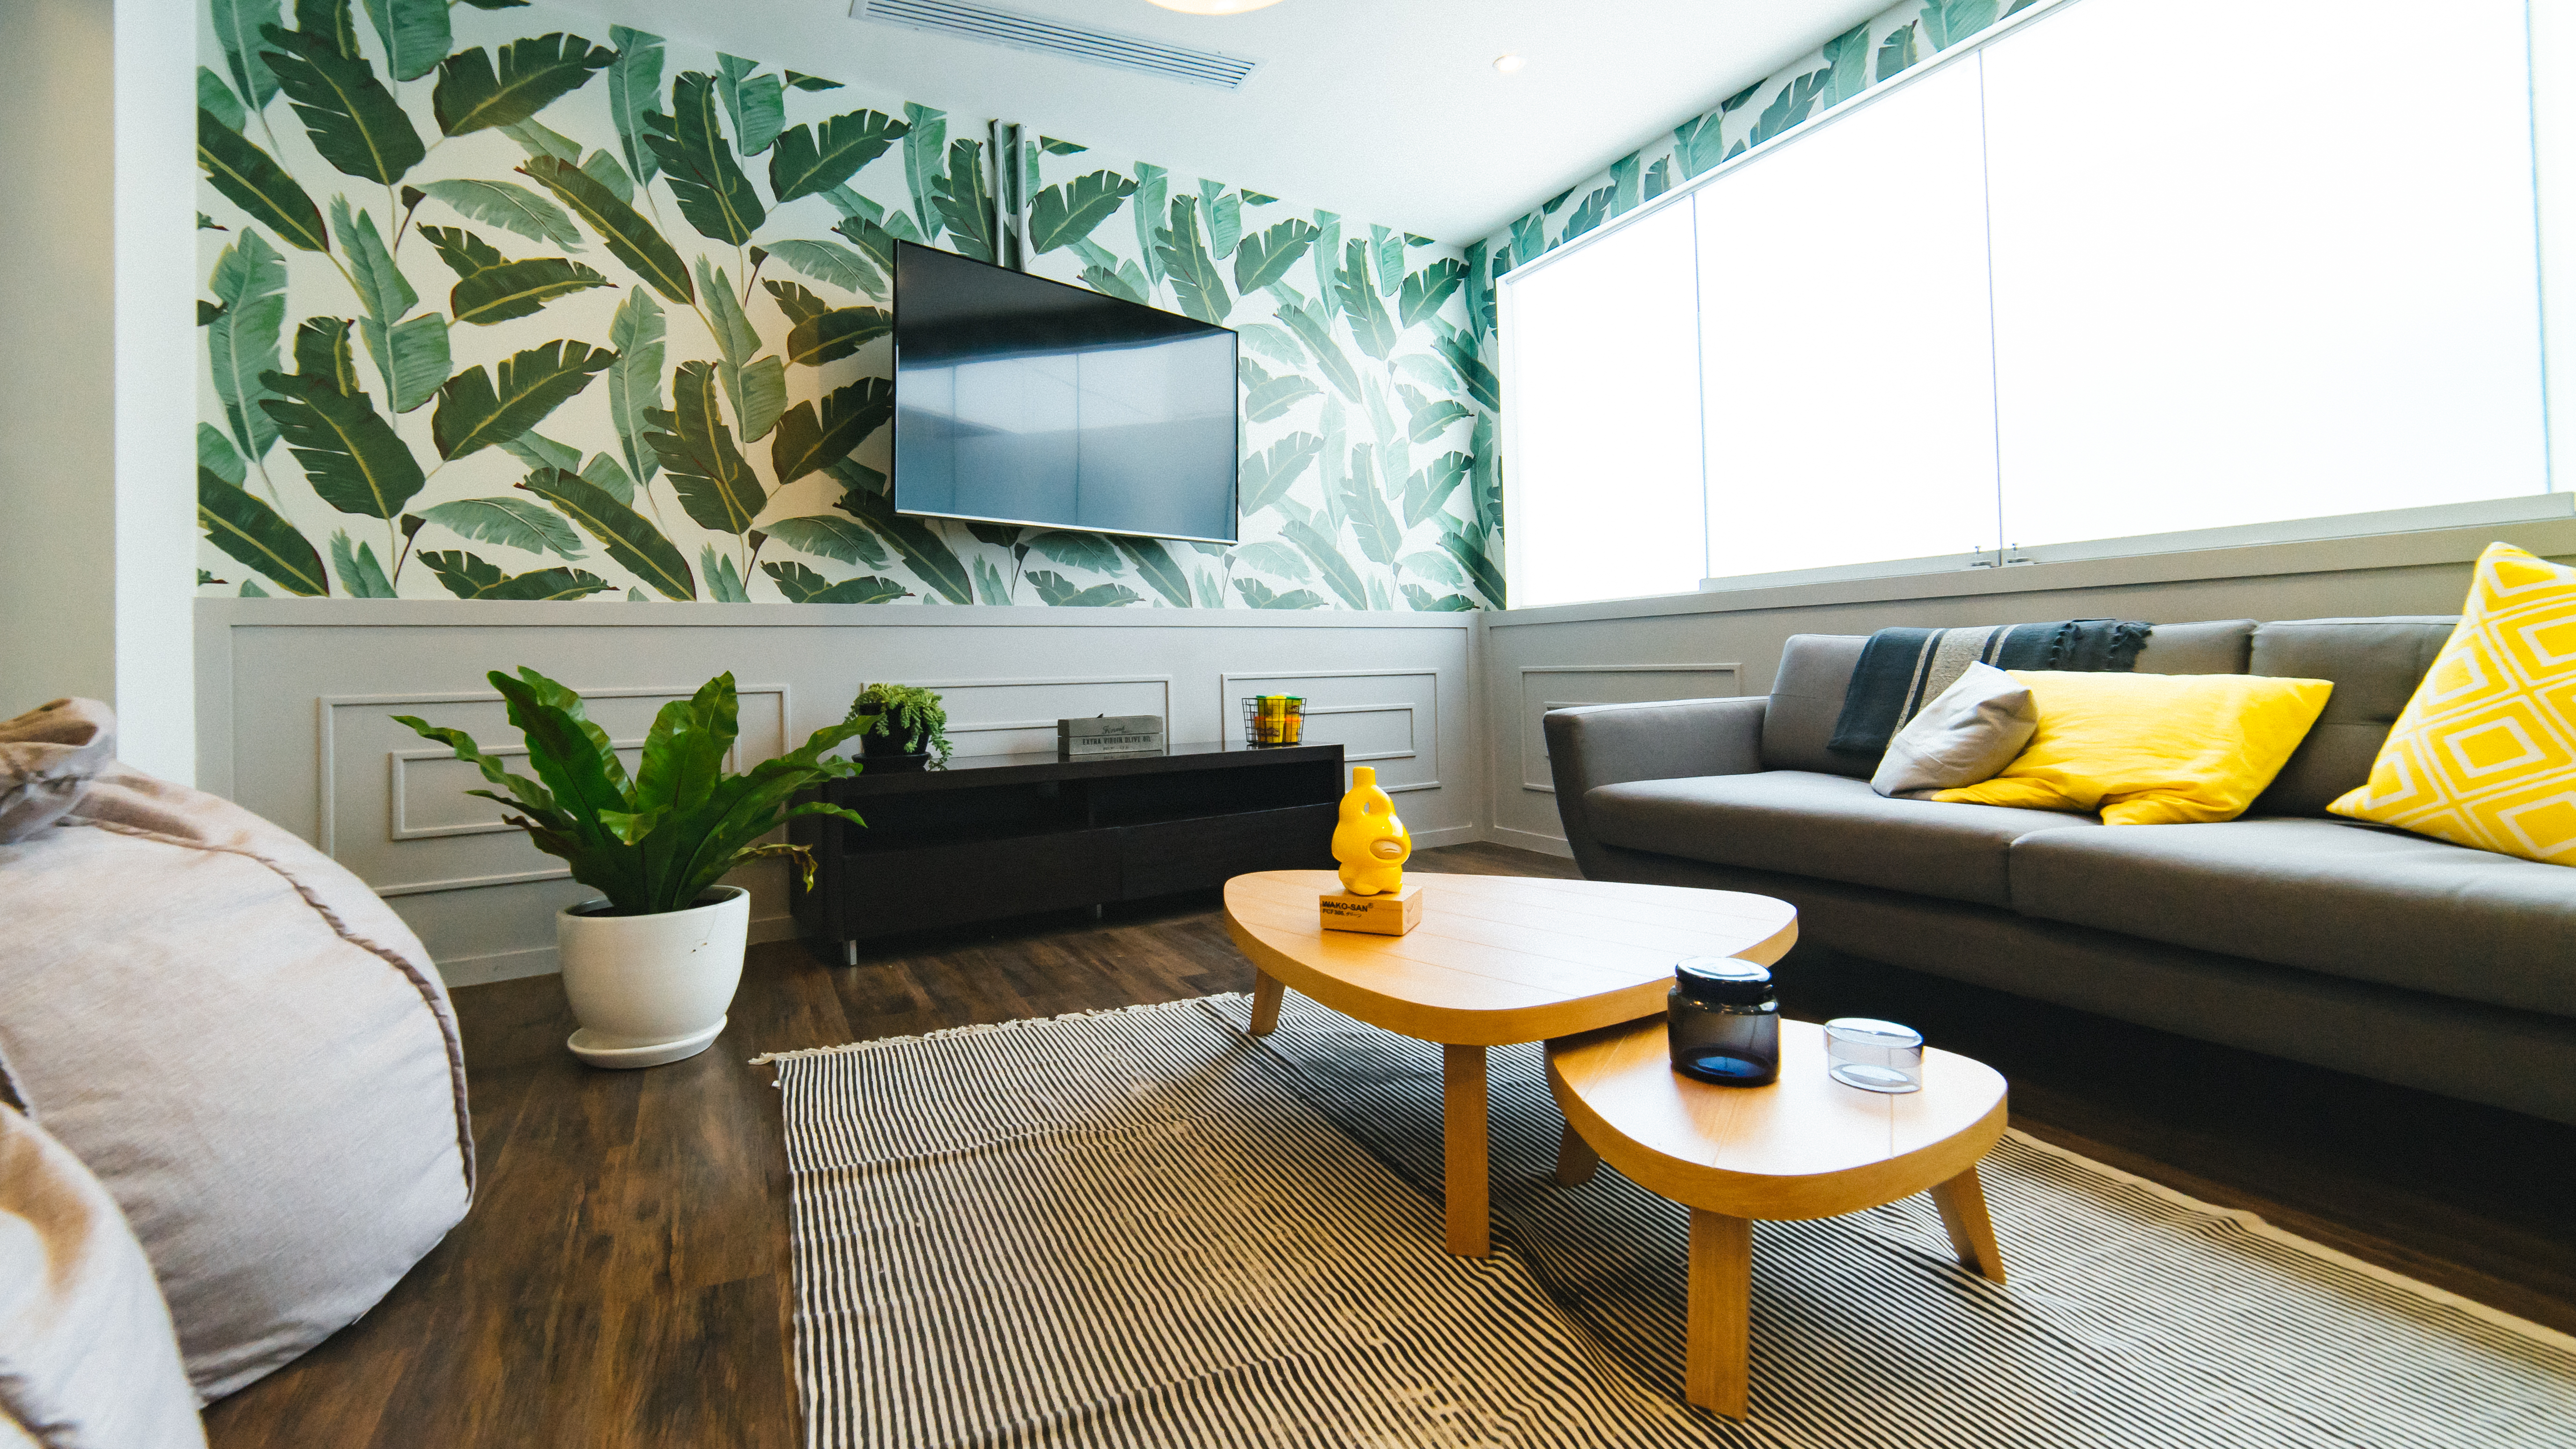
floor, seating, interior, home, ceiling, office, property, living room, room, apartment, interior design, design, estate, suite, condominium, real estate, coworking, window covering